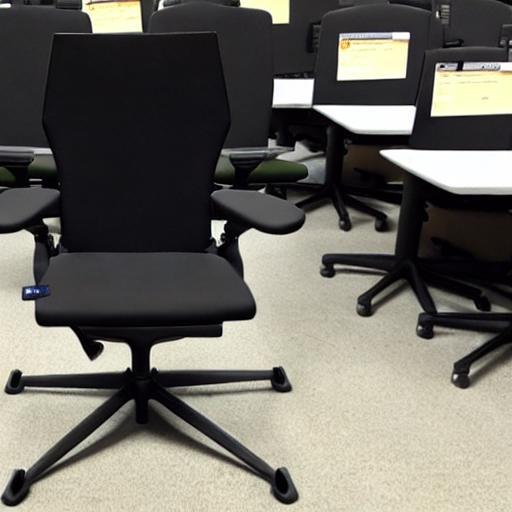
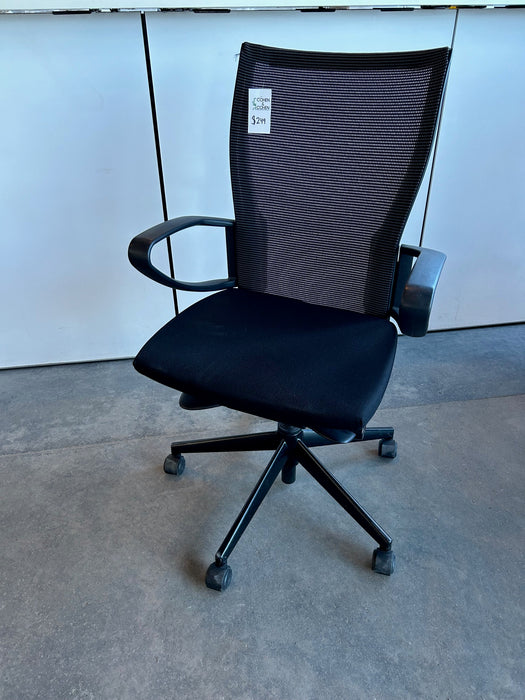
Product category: items_chair
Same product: no